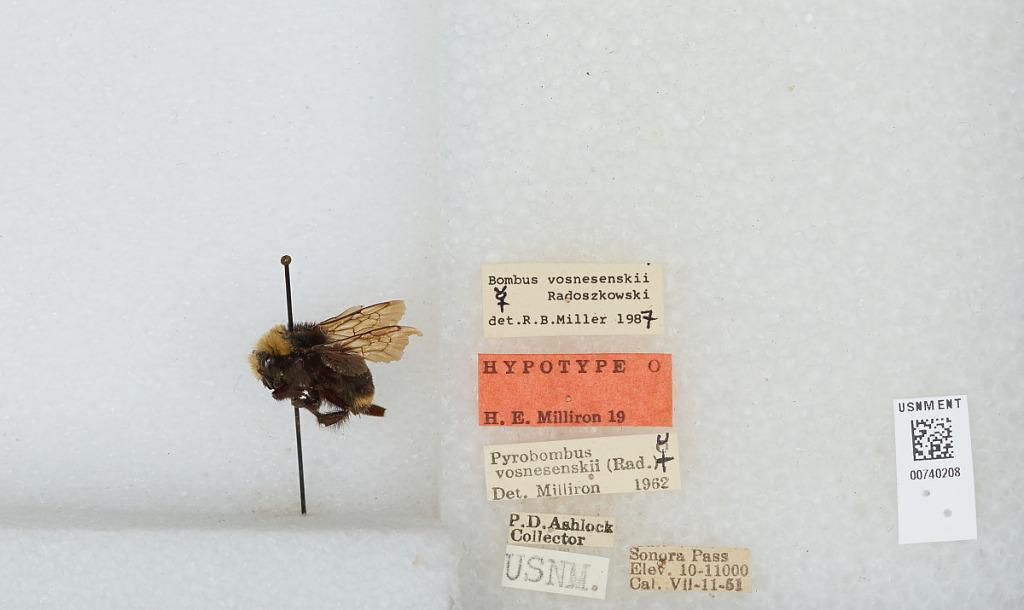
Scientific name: Bombus (Pyrobombus) vosnesenskii Radoszkowski
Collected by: P. Ashlock
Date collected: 1951-7-11
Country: United States
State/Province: California
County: Mono
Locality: Sonora Pass
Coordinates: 38.3281, -119.637
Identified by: Milliron